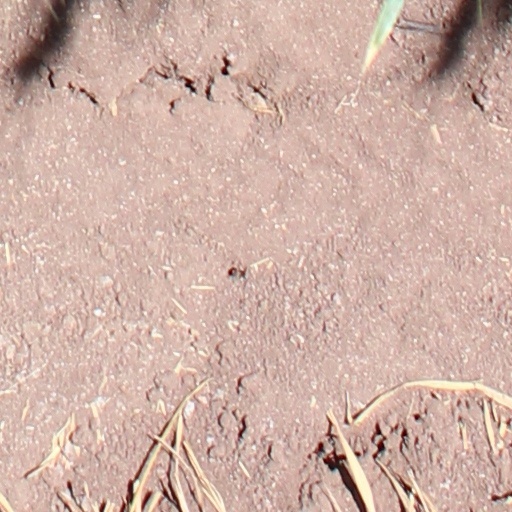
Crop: wheat